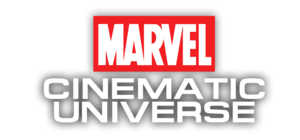
L'Univers cinématographique Marvel est une franchise cinématographique produite par Marvel Studios mettant en scène des personnages de bandes dessinées de l'éditeur Marvel Comics. Marvel Studios est la propriété de The Walt Disney Company.